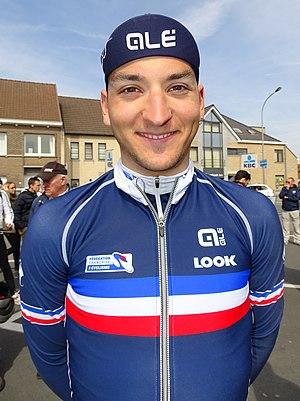
Reportage réalisé le samedi 9 avril à l'occasion du départ et de l'arrivée du Tour des Flandres espoirs 2016 à Audenarde, Belgique.
La saison 2016 de l'équipe de France espoirs de cyclisme sur route comprend également le Grand Prix de Plumelec-Morbihan et les Boucles de l'Aulne faits sous l'appellation Équipe nationale de France amateurs. L'équipe est dirigée par Pierre-Yves Chatelon.